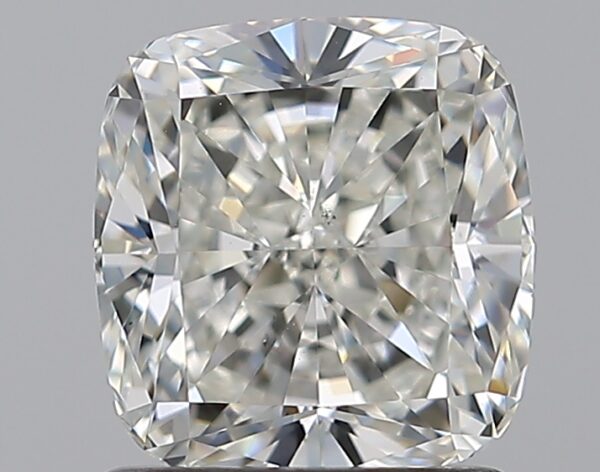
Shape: cushion
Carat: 1.51
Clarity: VS2
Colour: J
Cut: EX
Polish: EX
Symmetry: EX
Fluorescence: N
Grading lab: GIA
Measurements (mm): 6.49 x 6.18 x 4.29